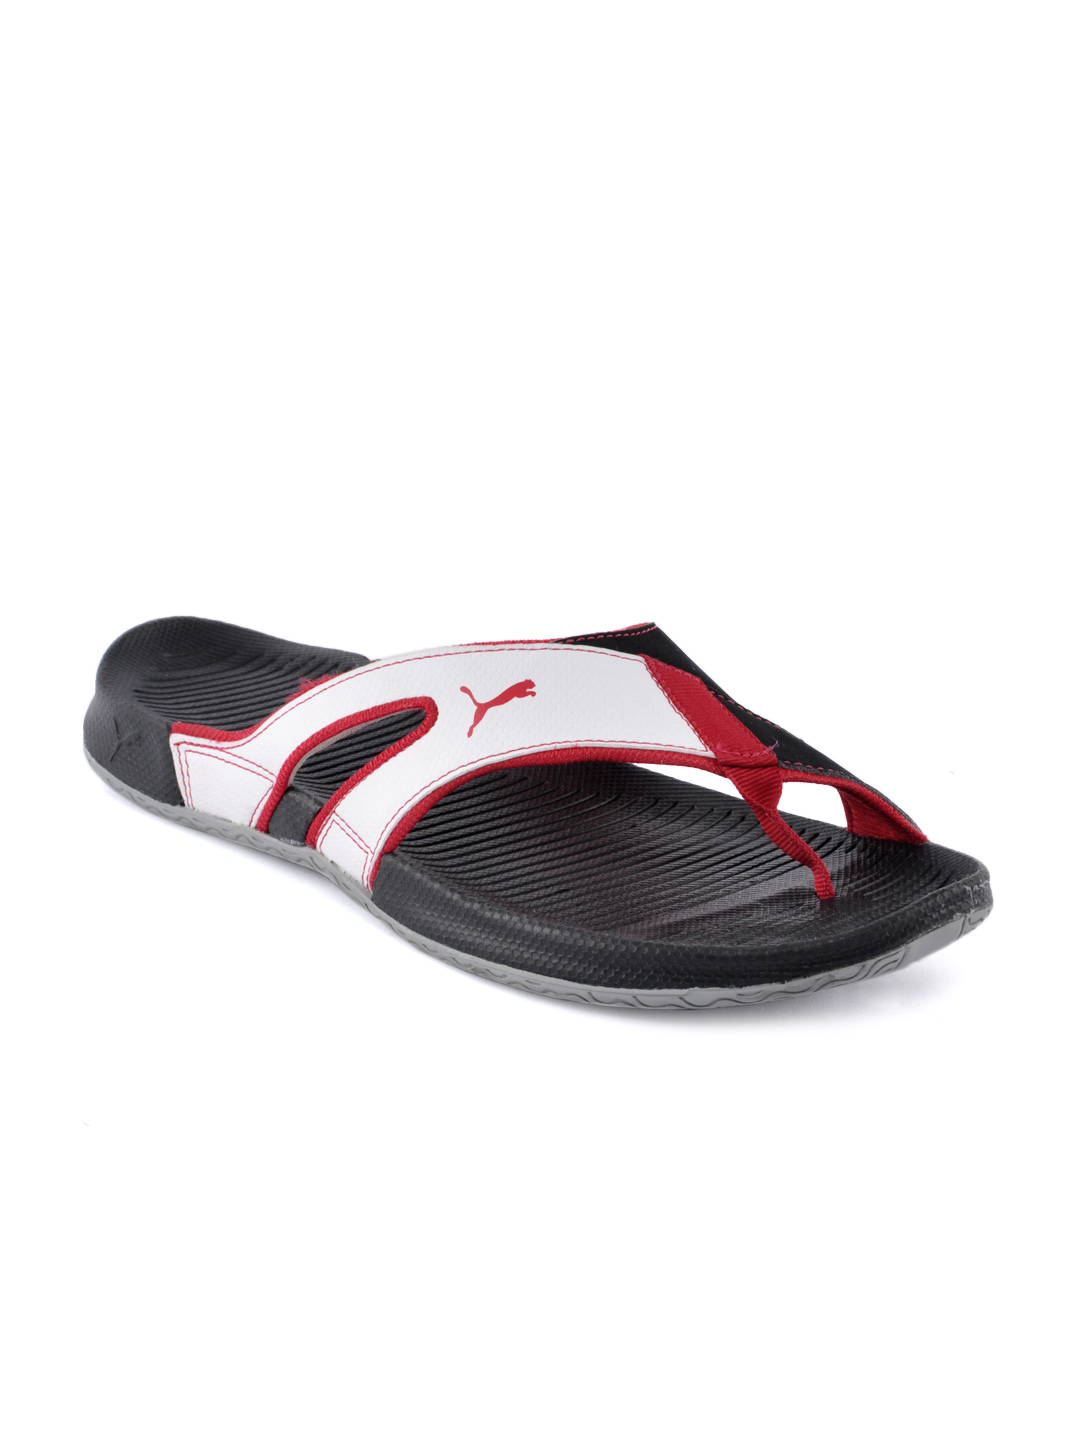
Puma Men Jiff Black Flip Flops
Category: Footwear / Flip Flops / Flip Flops
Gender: Men
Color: Black
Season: Summer 2012
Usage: Casual